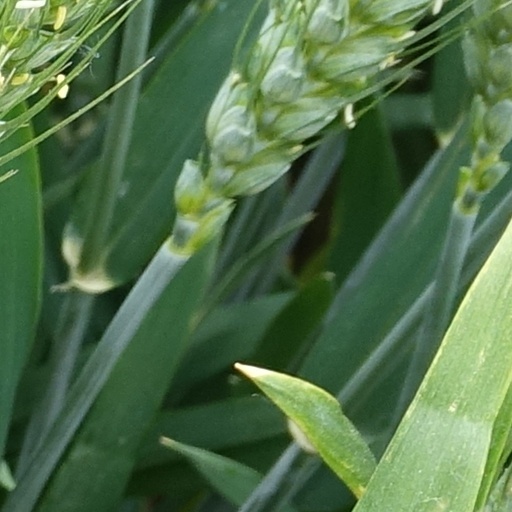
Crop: wheat